List of Nashville Sounds owners and executives

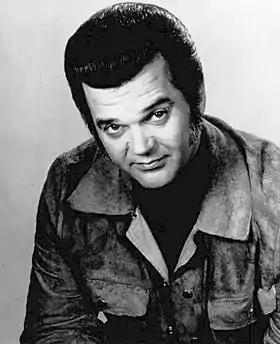
A black and white portrait of a man

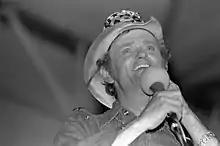
A black and white photograph of a smiling man wearing a cowboy hat and holding a microphone

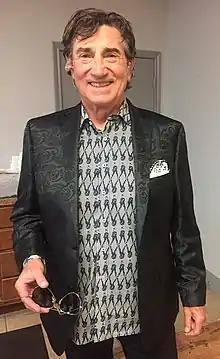
A man wearing a black and white shirts and black jacket

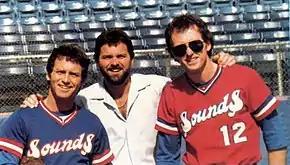
Three men standing in front of blue stadium seats. One is wearing a blue baseball jersey, one is in a white dress shirt, and one is in a red baseball jersey.

Vanderbilt Commodores head baseball coach Larry Schmittou, with help from country musician Conway Twitty, put together a group of investors including other country artists Cal Smith, Jerry Reed, and L. E. White, as well as other Nashvillians, to finance the construction of Herschel Greer Stadium and the purchase of a minor league team in advance of the 1978 season. Twenty shares valued at US$15,000 each were issued; Schmittou purchased two shares, or 10 percent of the team, and Twitty purchased four shares for a 20 percent stake. Shares were bought, sold, and inherited over the course of the next 18 years, but the Sounds largely remained a locally owned franchise. By 1996, Schmittou (30 percent), Walter Nipper (29 percent), and brothers Mark, Reese III, and Stephen Smith (30 percent) had become the primary shareholders, with the remaining 11 percent in the hands of six minority partners.